Kėdainiai

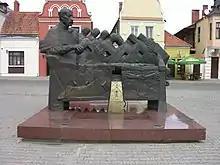
Monument for Prince Jonušas Radvila

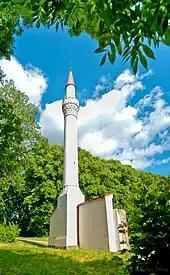
Kėdainiai minaret, built by a local Russian general in memory of the Russo-Turkish War of 1877–1878

The Kėdainiai Regional Museum, established in 1922, now operates four branches: a Multicultural Centre, the mausoleum of the Dukes Radziwill, the house of Juozas Paukštelis, and the Museum of Wooden Sculptures of V.Ulevičius.